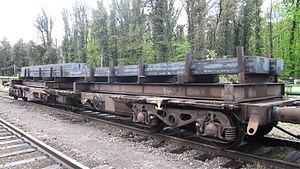
Blooms sur leur wagon. Ces blooms ont été coulés à Scunthorpe (Angleterre, Lincolnshire du Nord) et sont expédiés par chemin de fer à Hayange (France, Moselle) pour être laminés comme rails.
Un bloom est un demi-produit sidérurgique. C'est une barre d'acier de section carrée supérieure à un carré de 120 mm de côté, de longueur variable, destinée à être engagée dans des trains de laminoirs. Cette barre est laminée pour obtenir des produits longs de section importante : poutrelles, rails, palplanches…